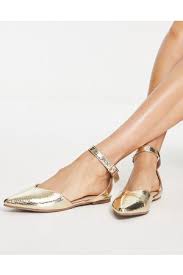
Label: Ballet Flat